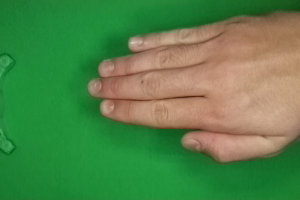
Label: paper